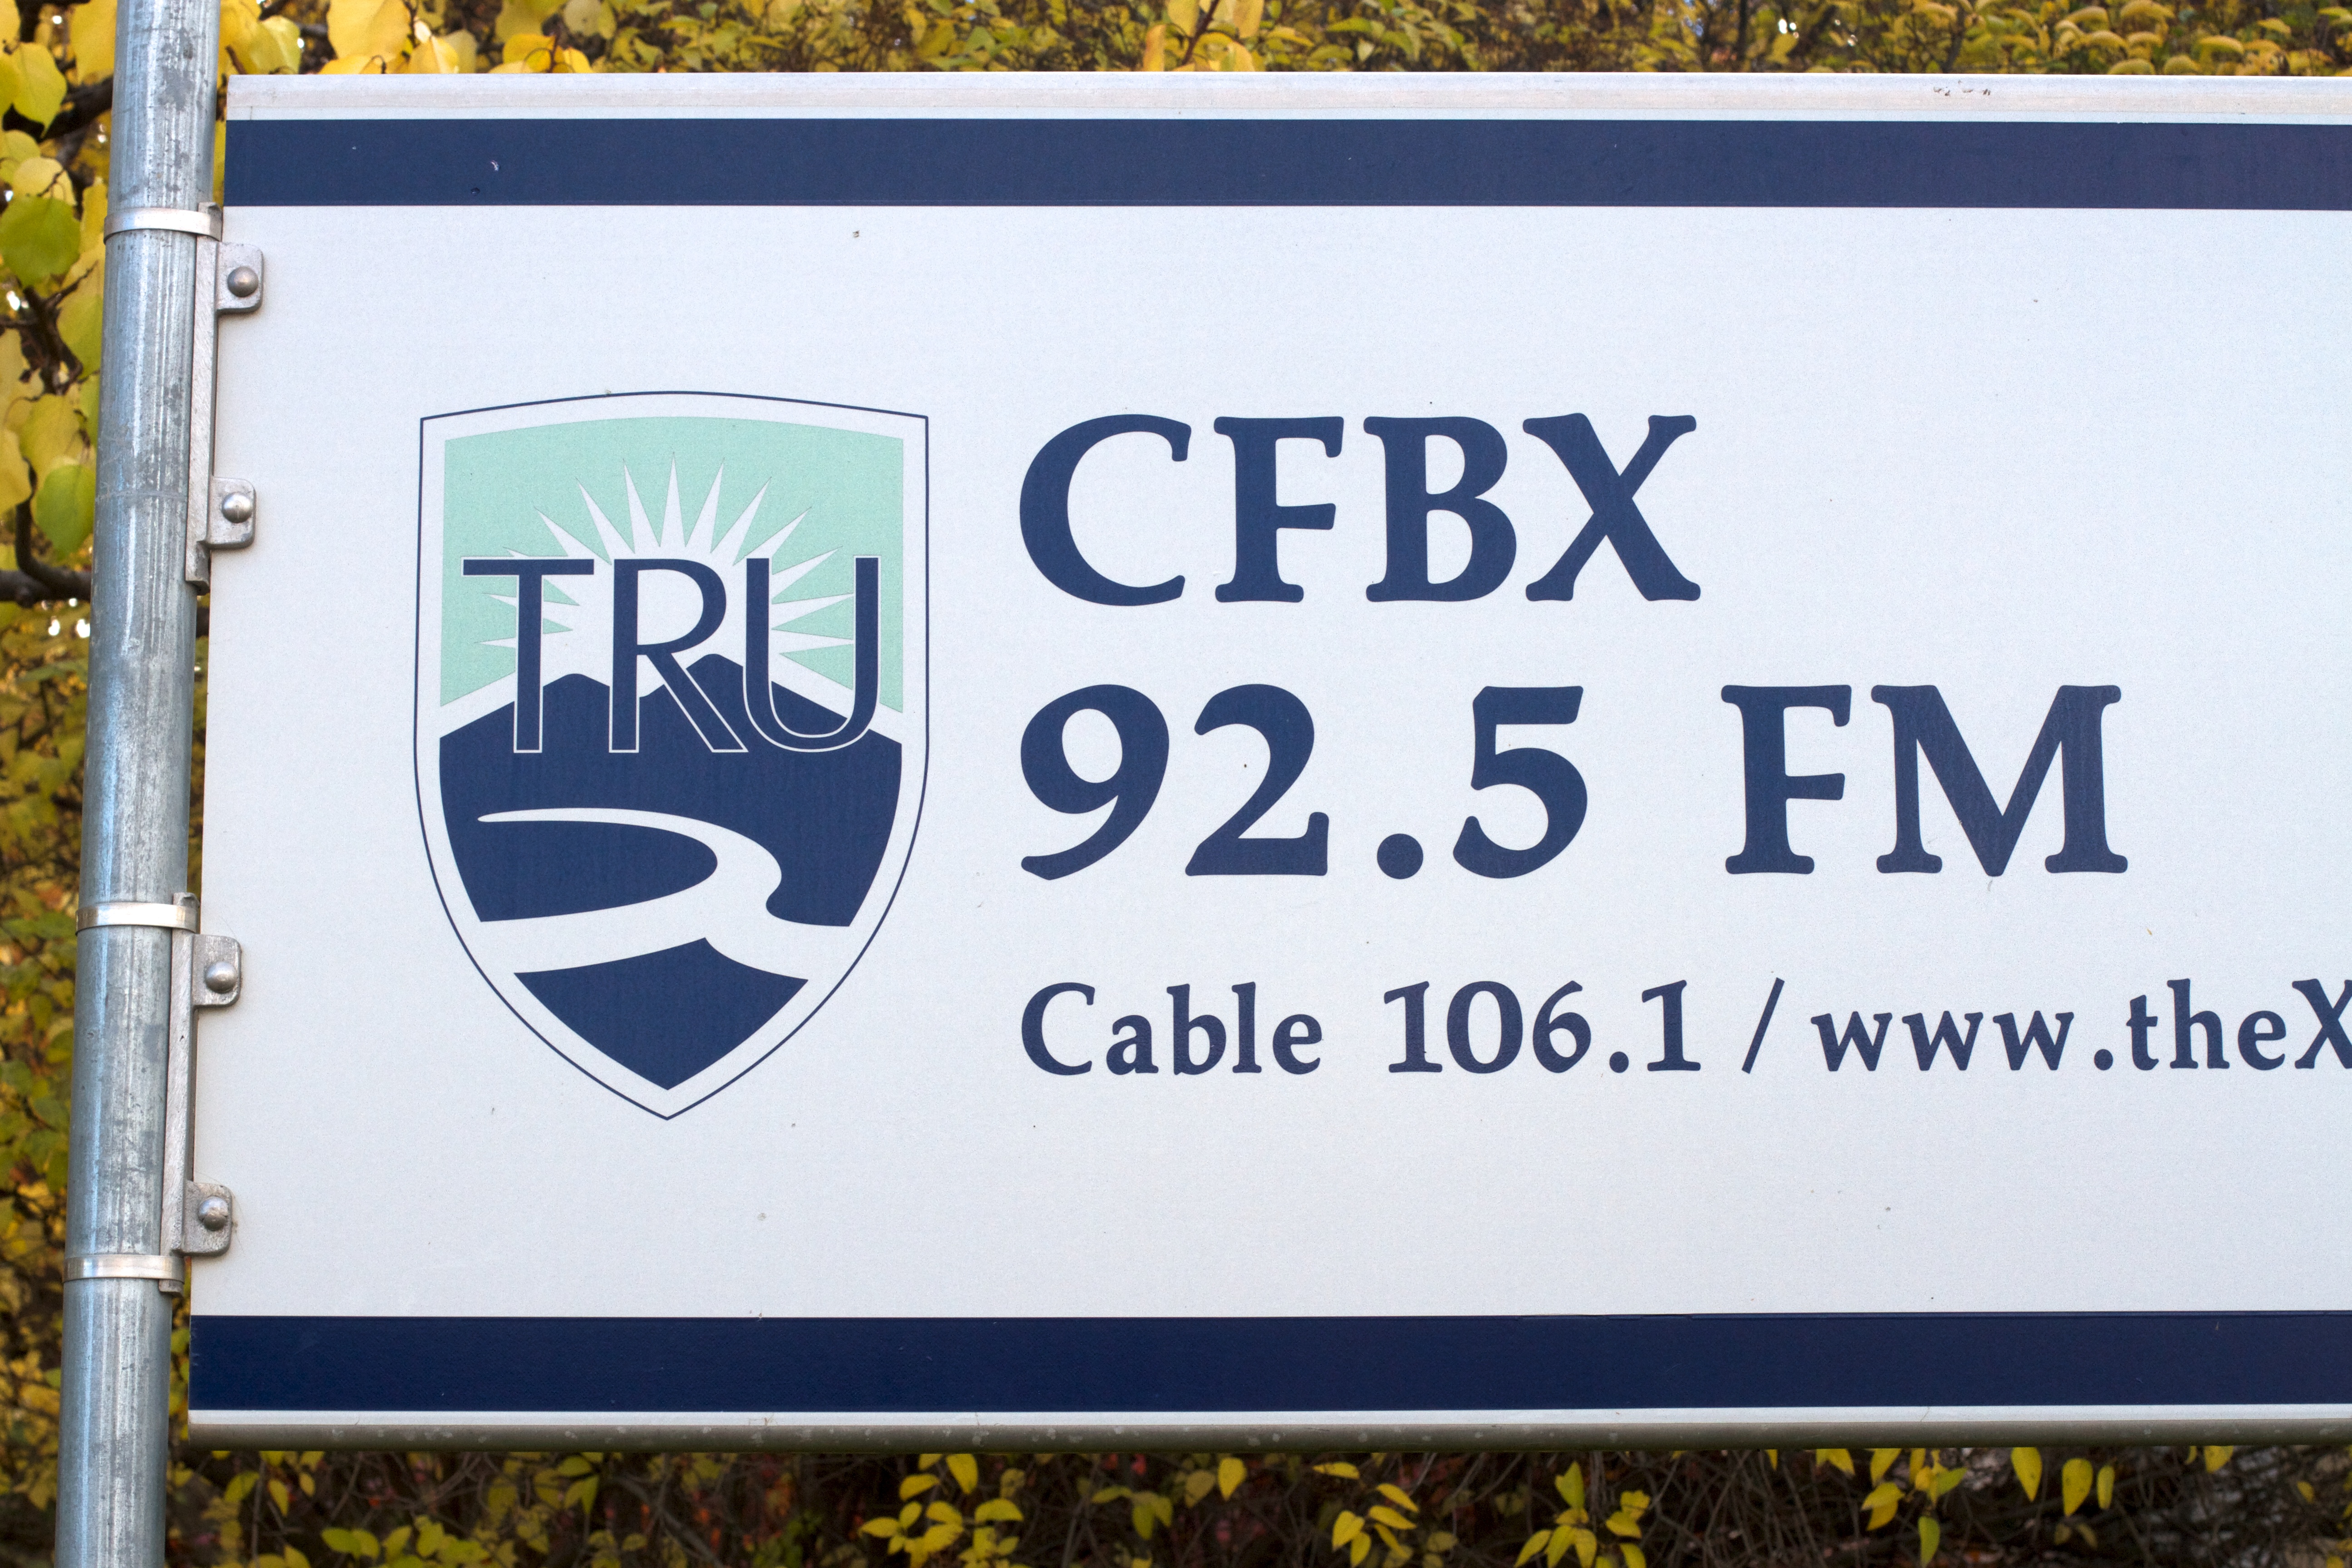
advertising, sign, banner, street sign, signage, brand, ds106, 106, billboard, traffic sign